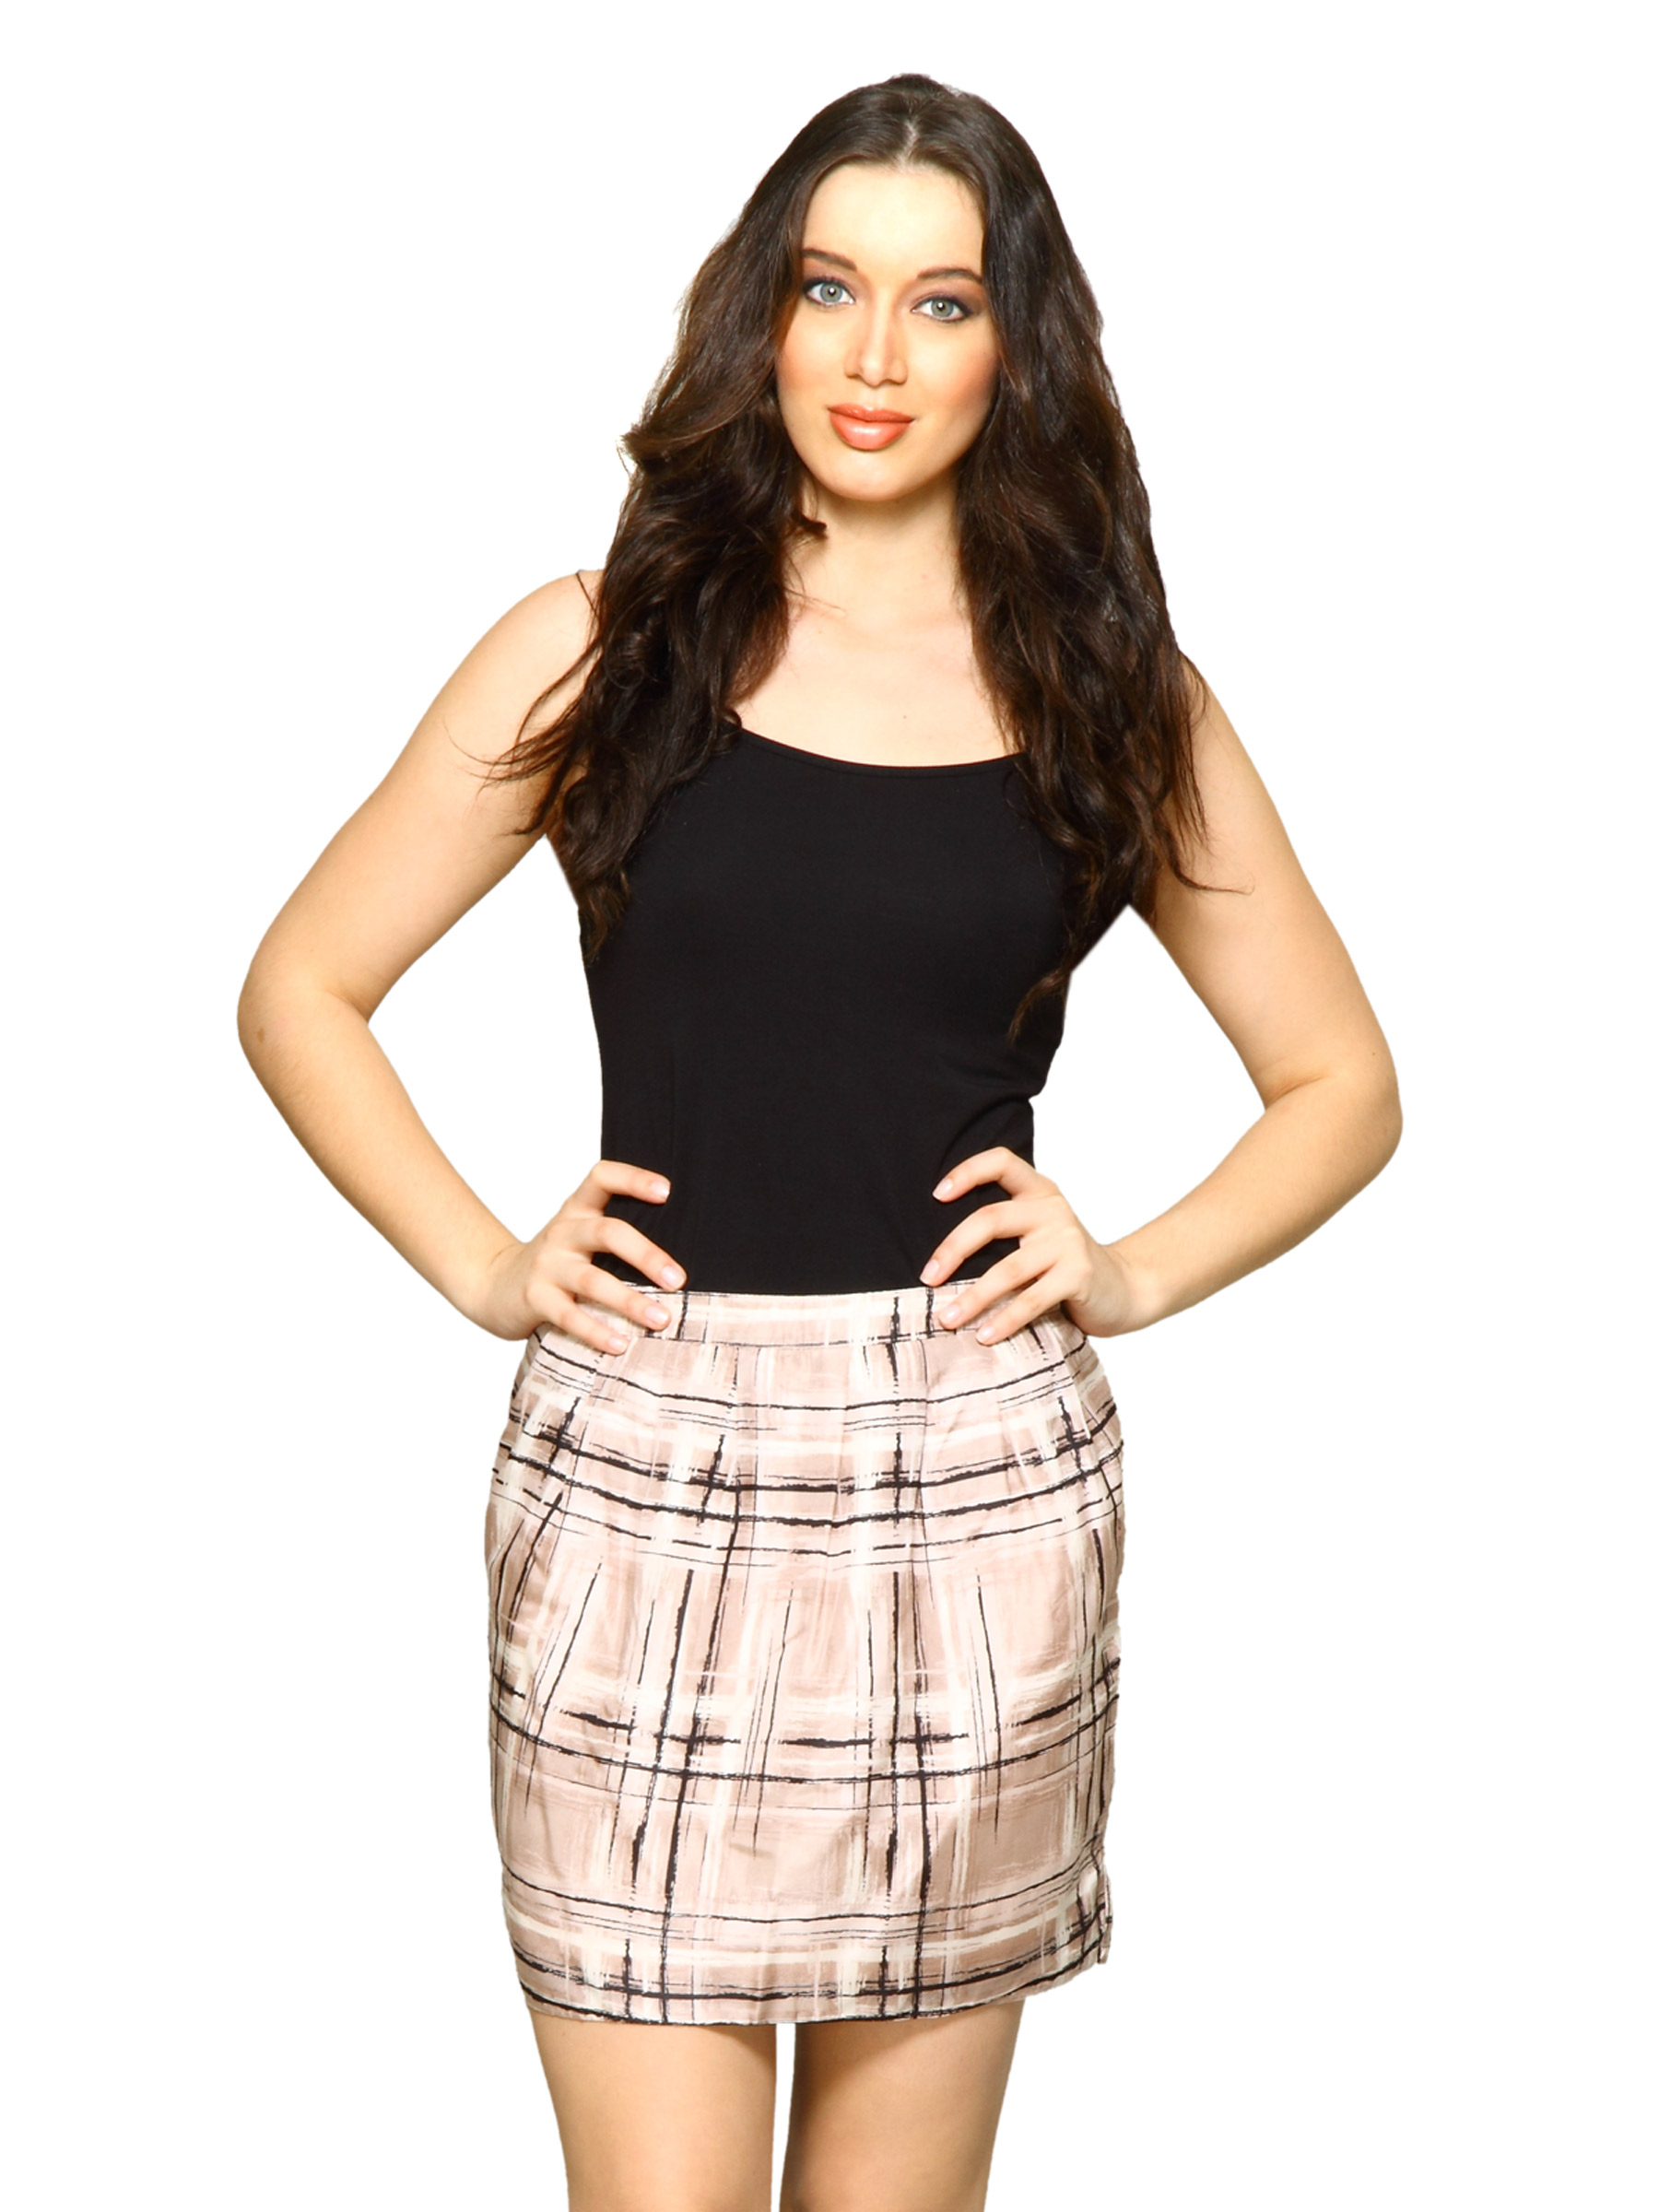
Forever New Women Coral Check Grey Skirts
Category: Apparel / Bottomwear / Skirts
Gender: Women
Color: Grey
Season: Fall 2011
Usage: Casual